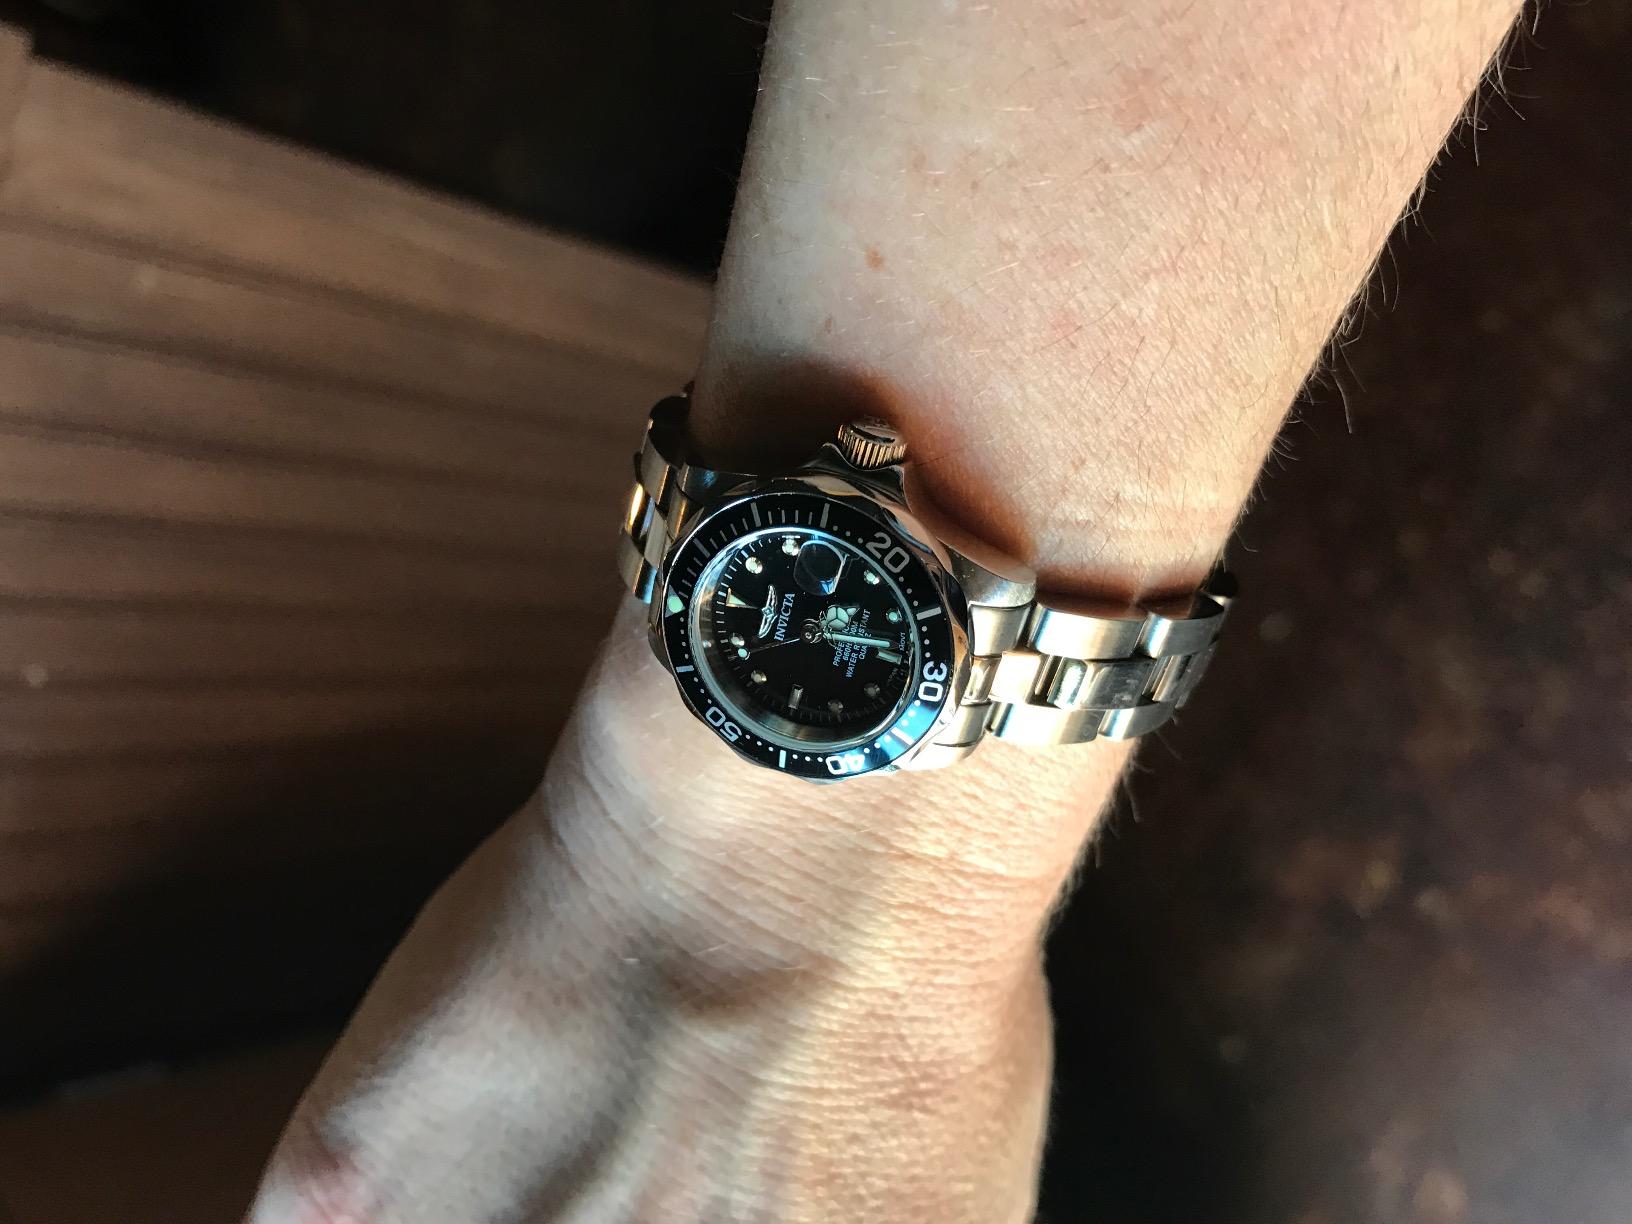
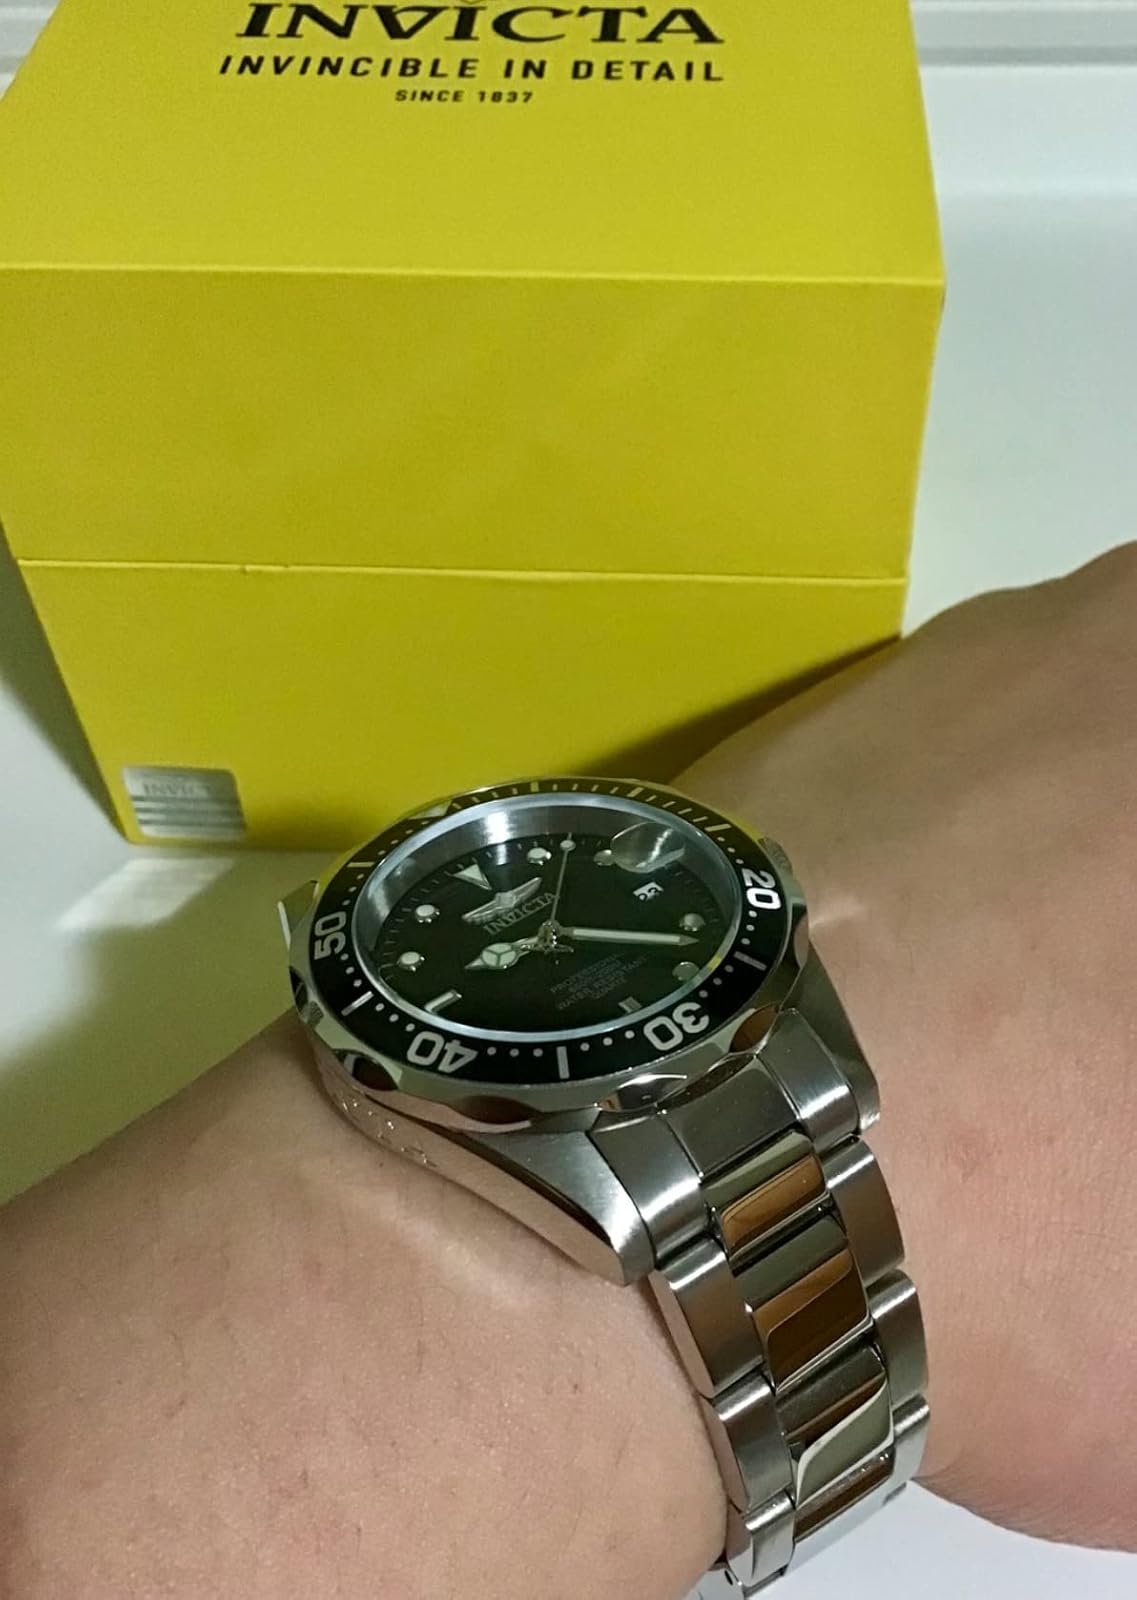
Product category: accessories_watch
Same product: yes